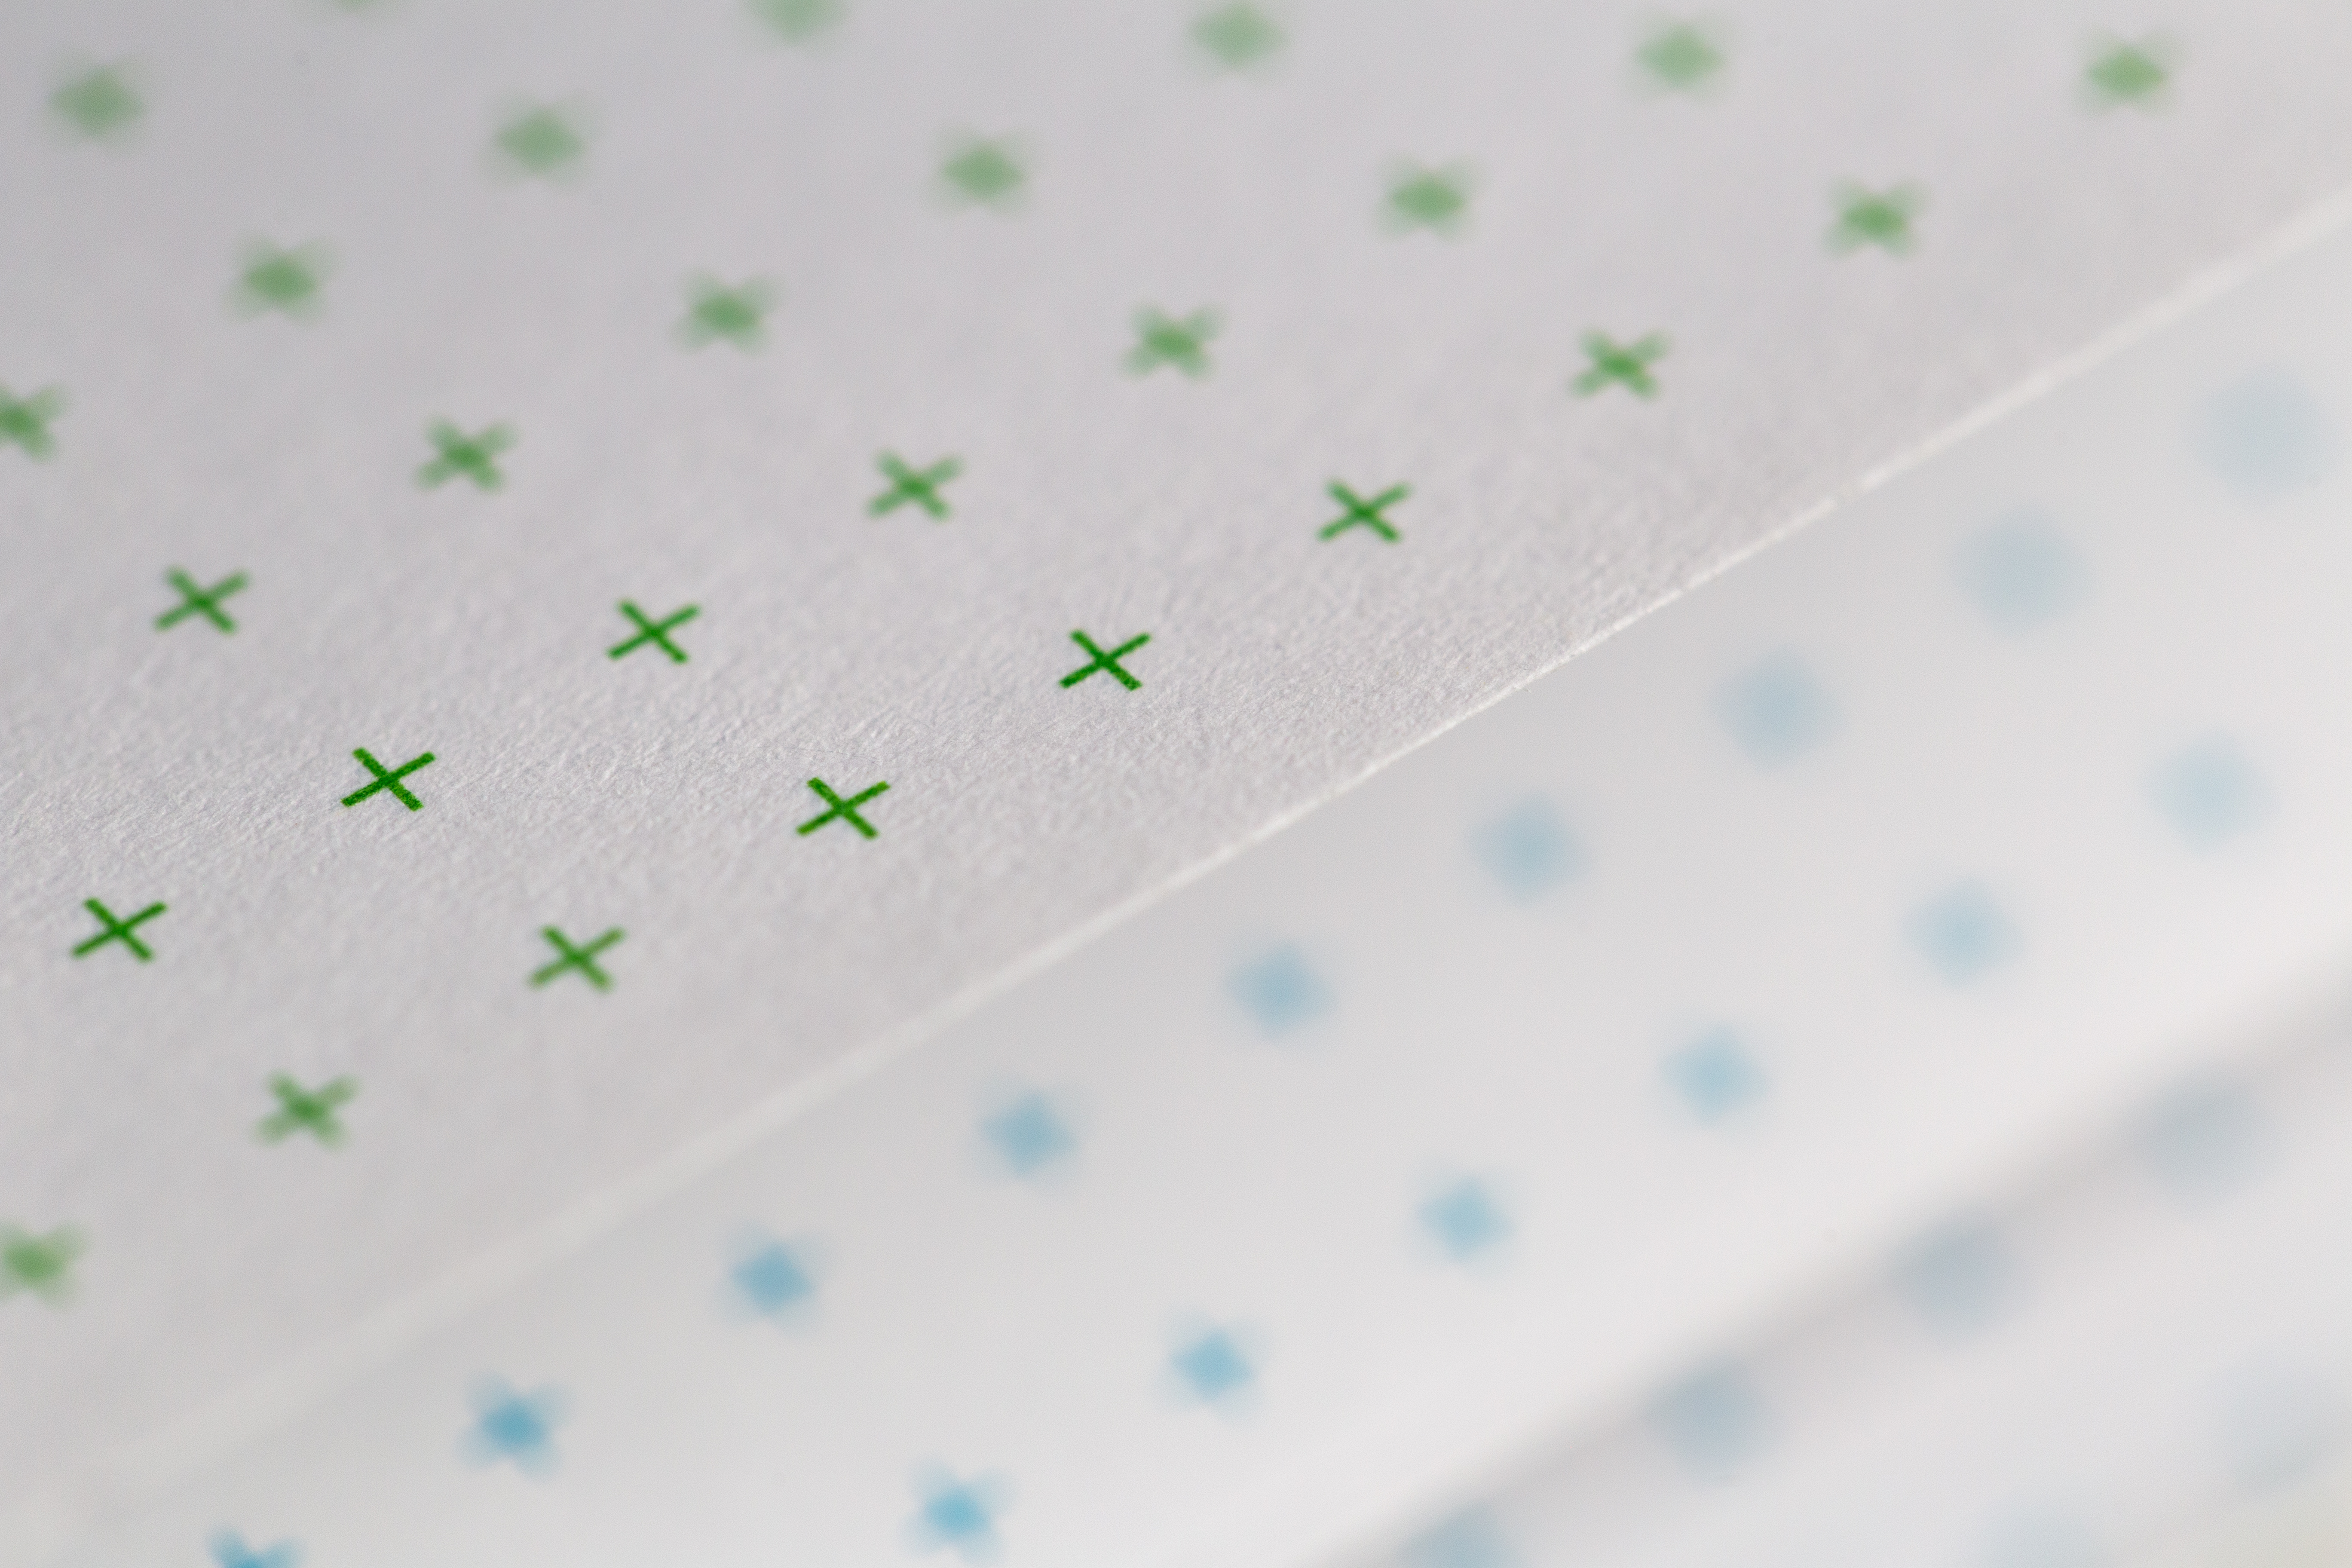
green, white, aqua, turquoise, pattern, design, textile, paper